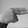
ASL letter: H